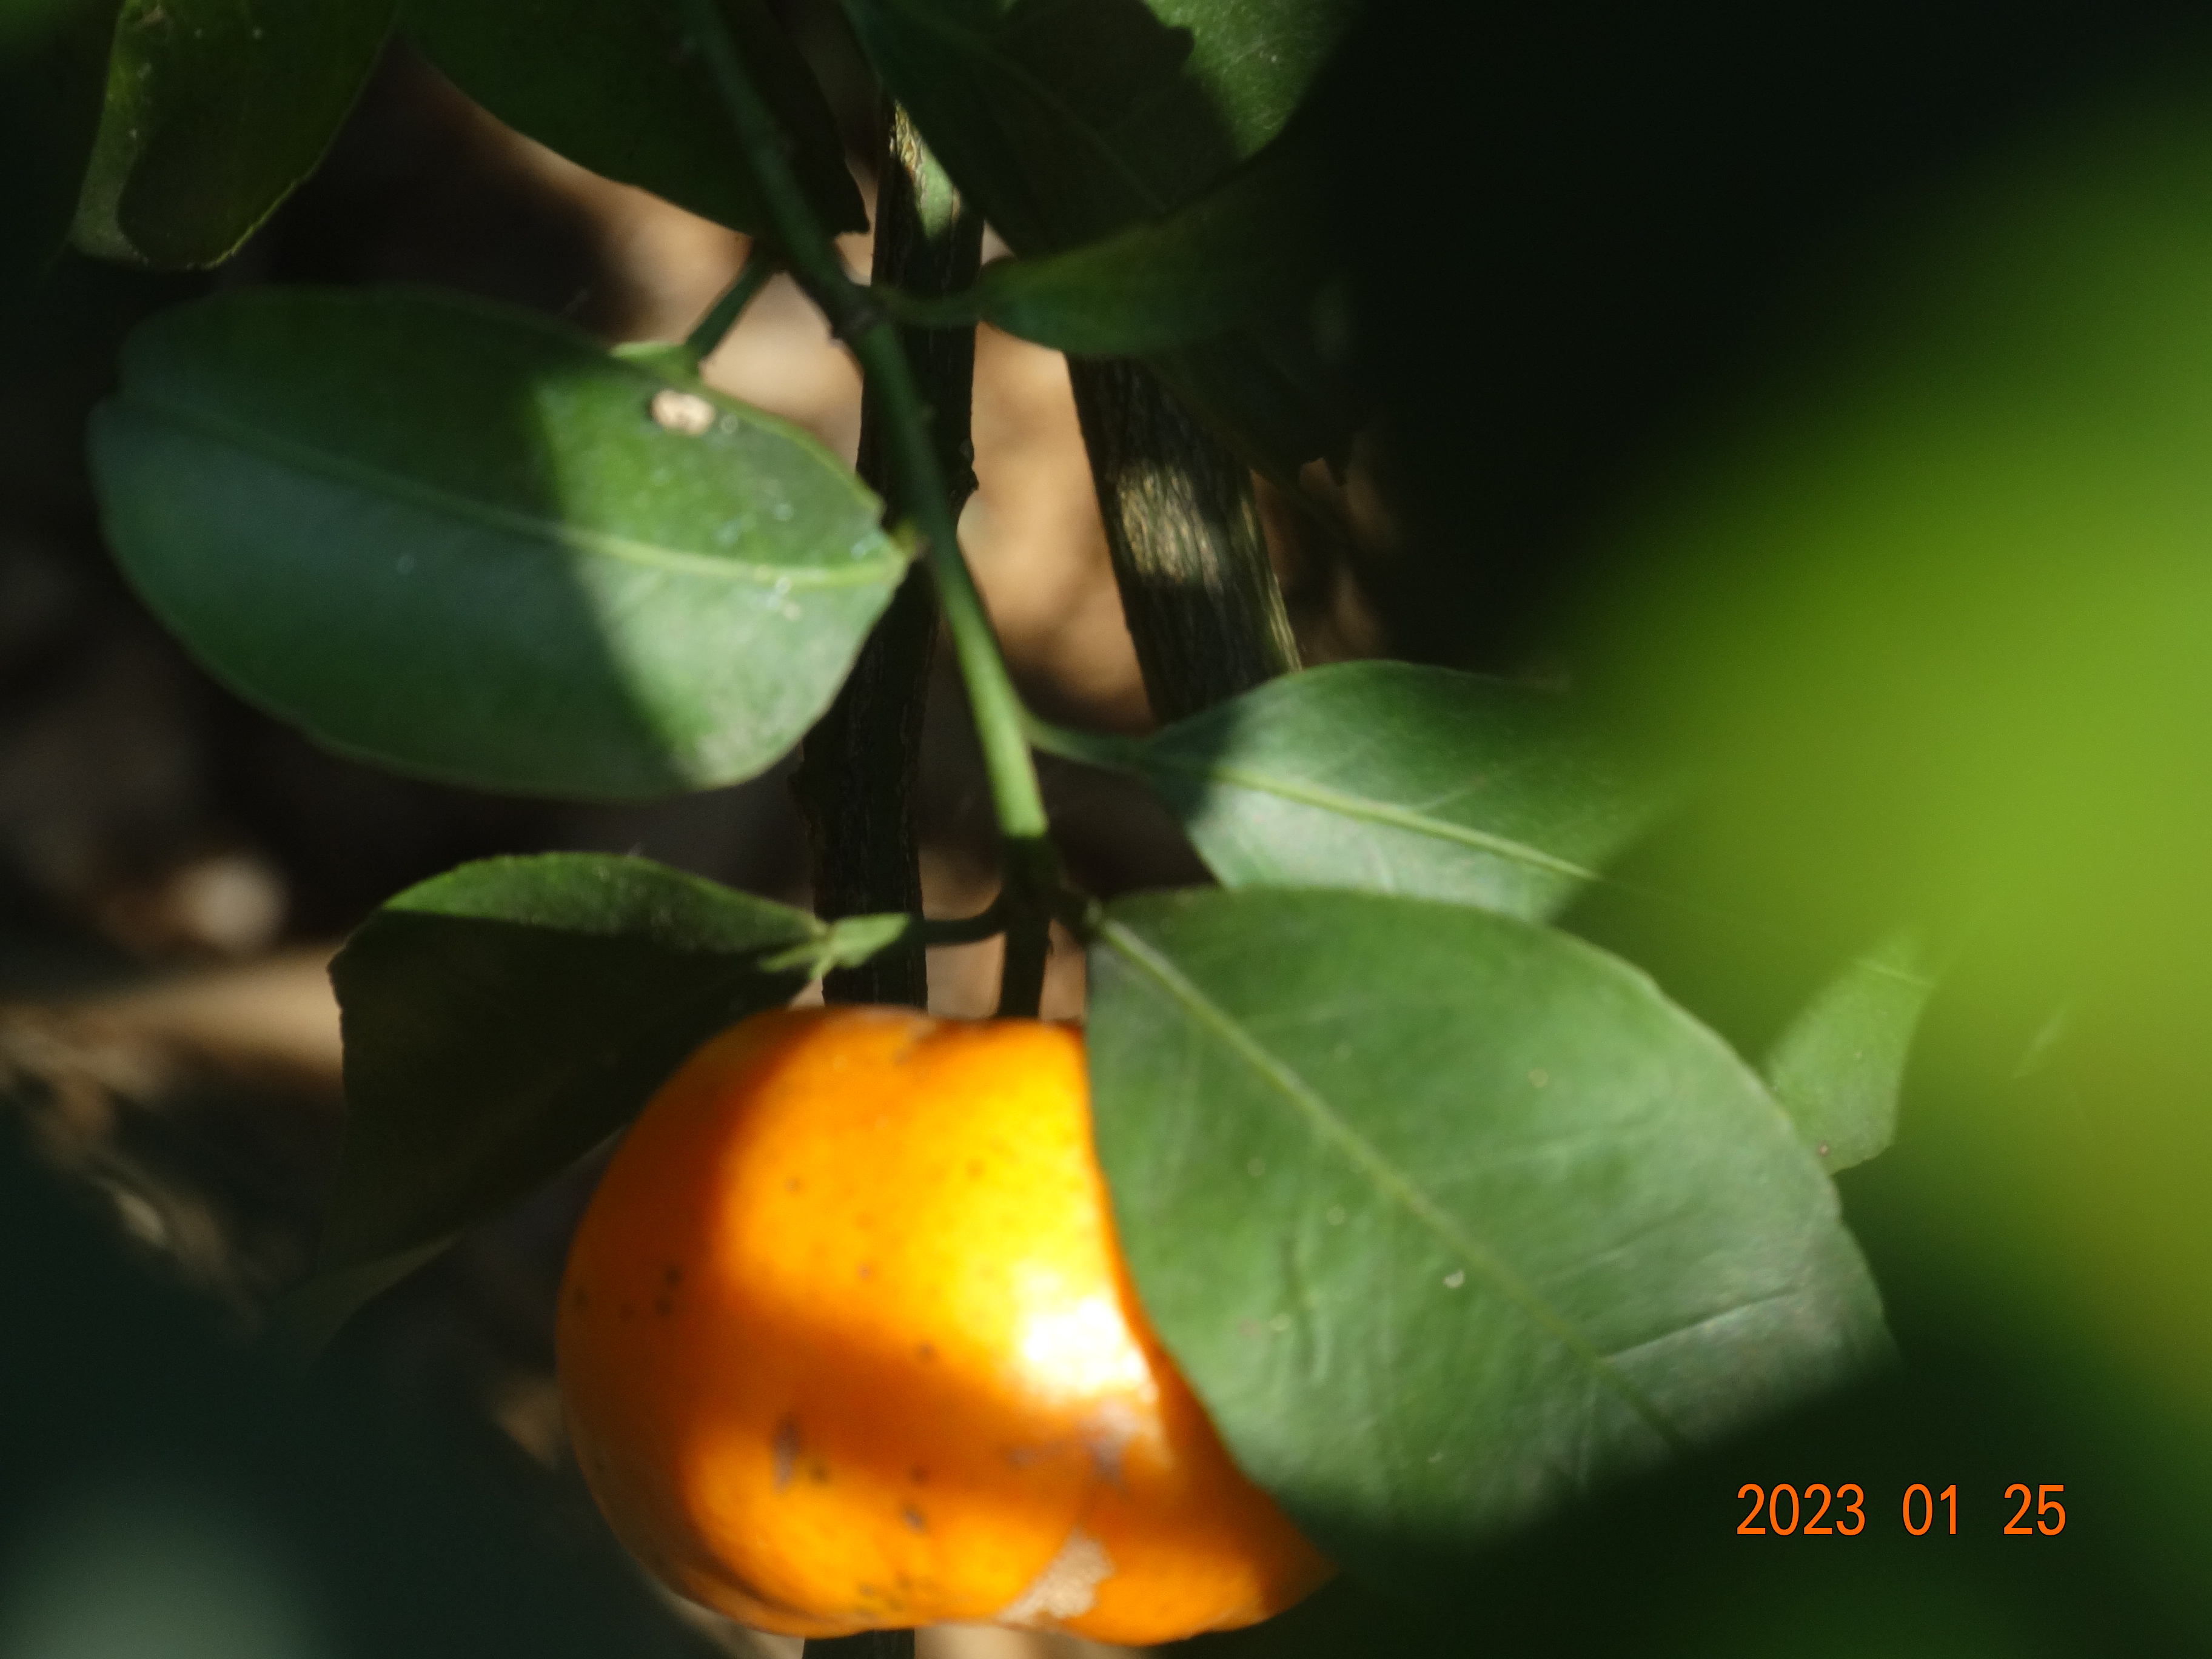
Citrus fruit variety: ponkan